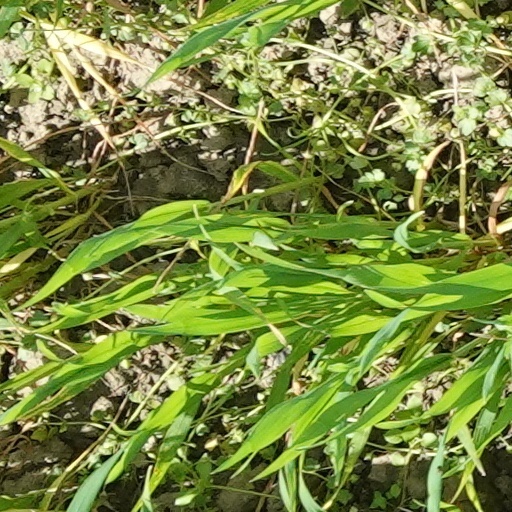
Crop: wheat